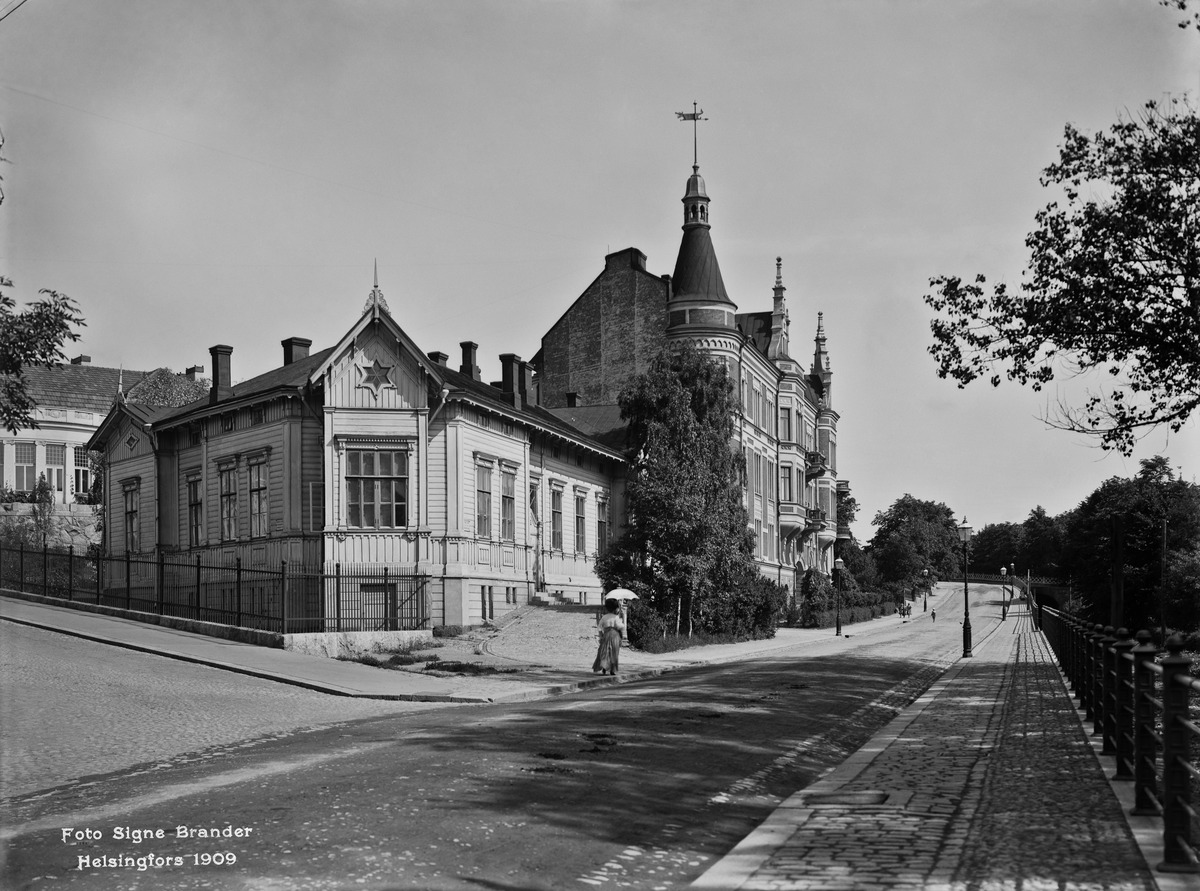
Puistokatu 3, 1b
sisällön kuvaus: Puistokatu 3, 1b.  Raatimiehenkatu 1. mustavalkoinen
Kuvaaja: Brander, Signe, valokuvaaja
Ajankohta: kuvausaika 1909
Paikka: Suomi, Uusimaa, Helsinki, Ullanlinna Helsinki, Puistokatu 3b, 3a, 1b.  Raatimiehenkatu 1a
Aiheet: puurakennukset, puistot